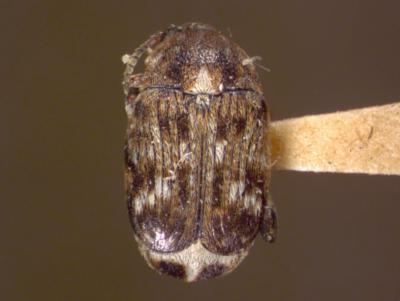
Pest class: pea_weevil